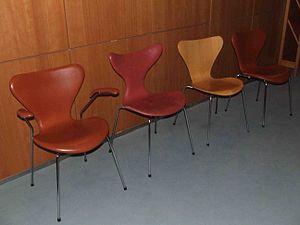
Arne Jacobsen est un architecte et designer danois. Ses travaux comptent parmi les plus importants du courant fonctionnaliste danois, lequel, à l'instar de Le Corbusier ou Walter Gropius, prônait une architecture rationnelle et fonctionnelle. Le design développé par Arne Jacobsen a posé les bases du modernisme organique scandinave et son influence est encore très présente aujourd'hui. Nous associons toujours de nos jours le design scandinave aux formes simples, élégantes et fonctionnelles associées à des matériaux naturels et confortables tel que Arne Jacobsen lui-même le concevait.